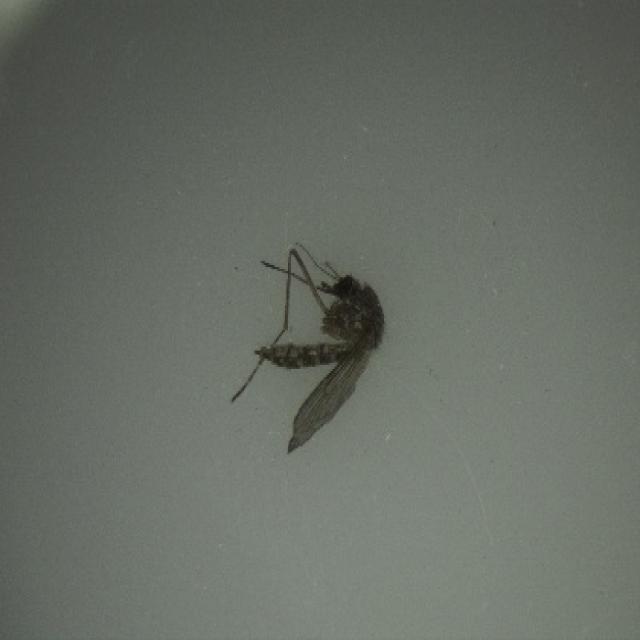
Species: aedes_vexans